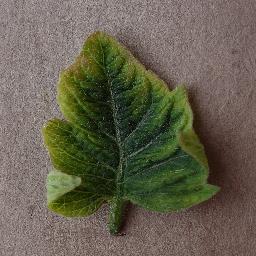
Label: Tomato___Tomato_Yellow_Leaf_Curl_Virus